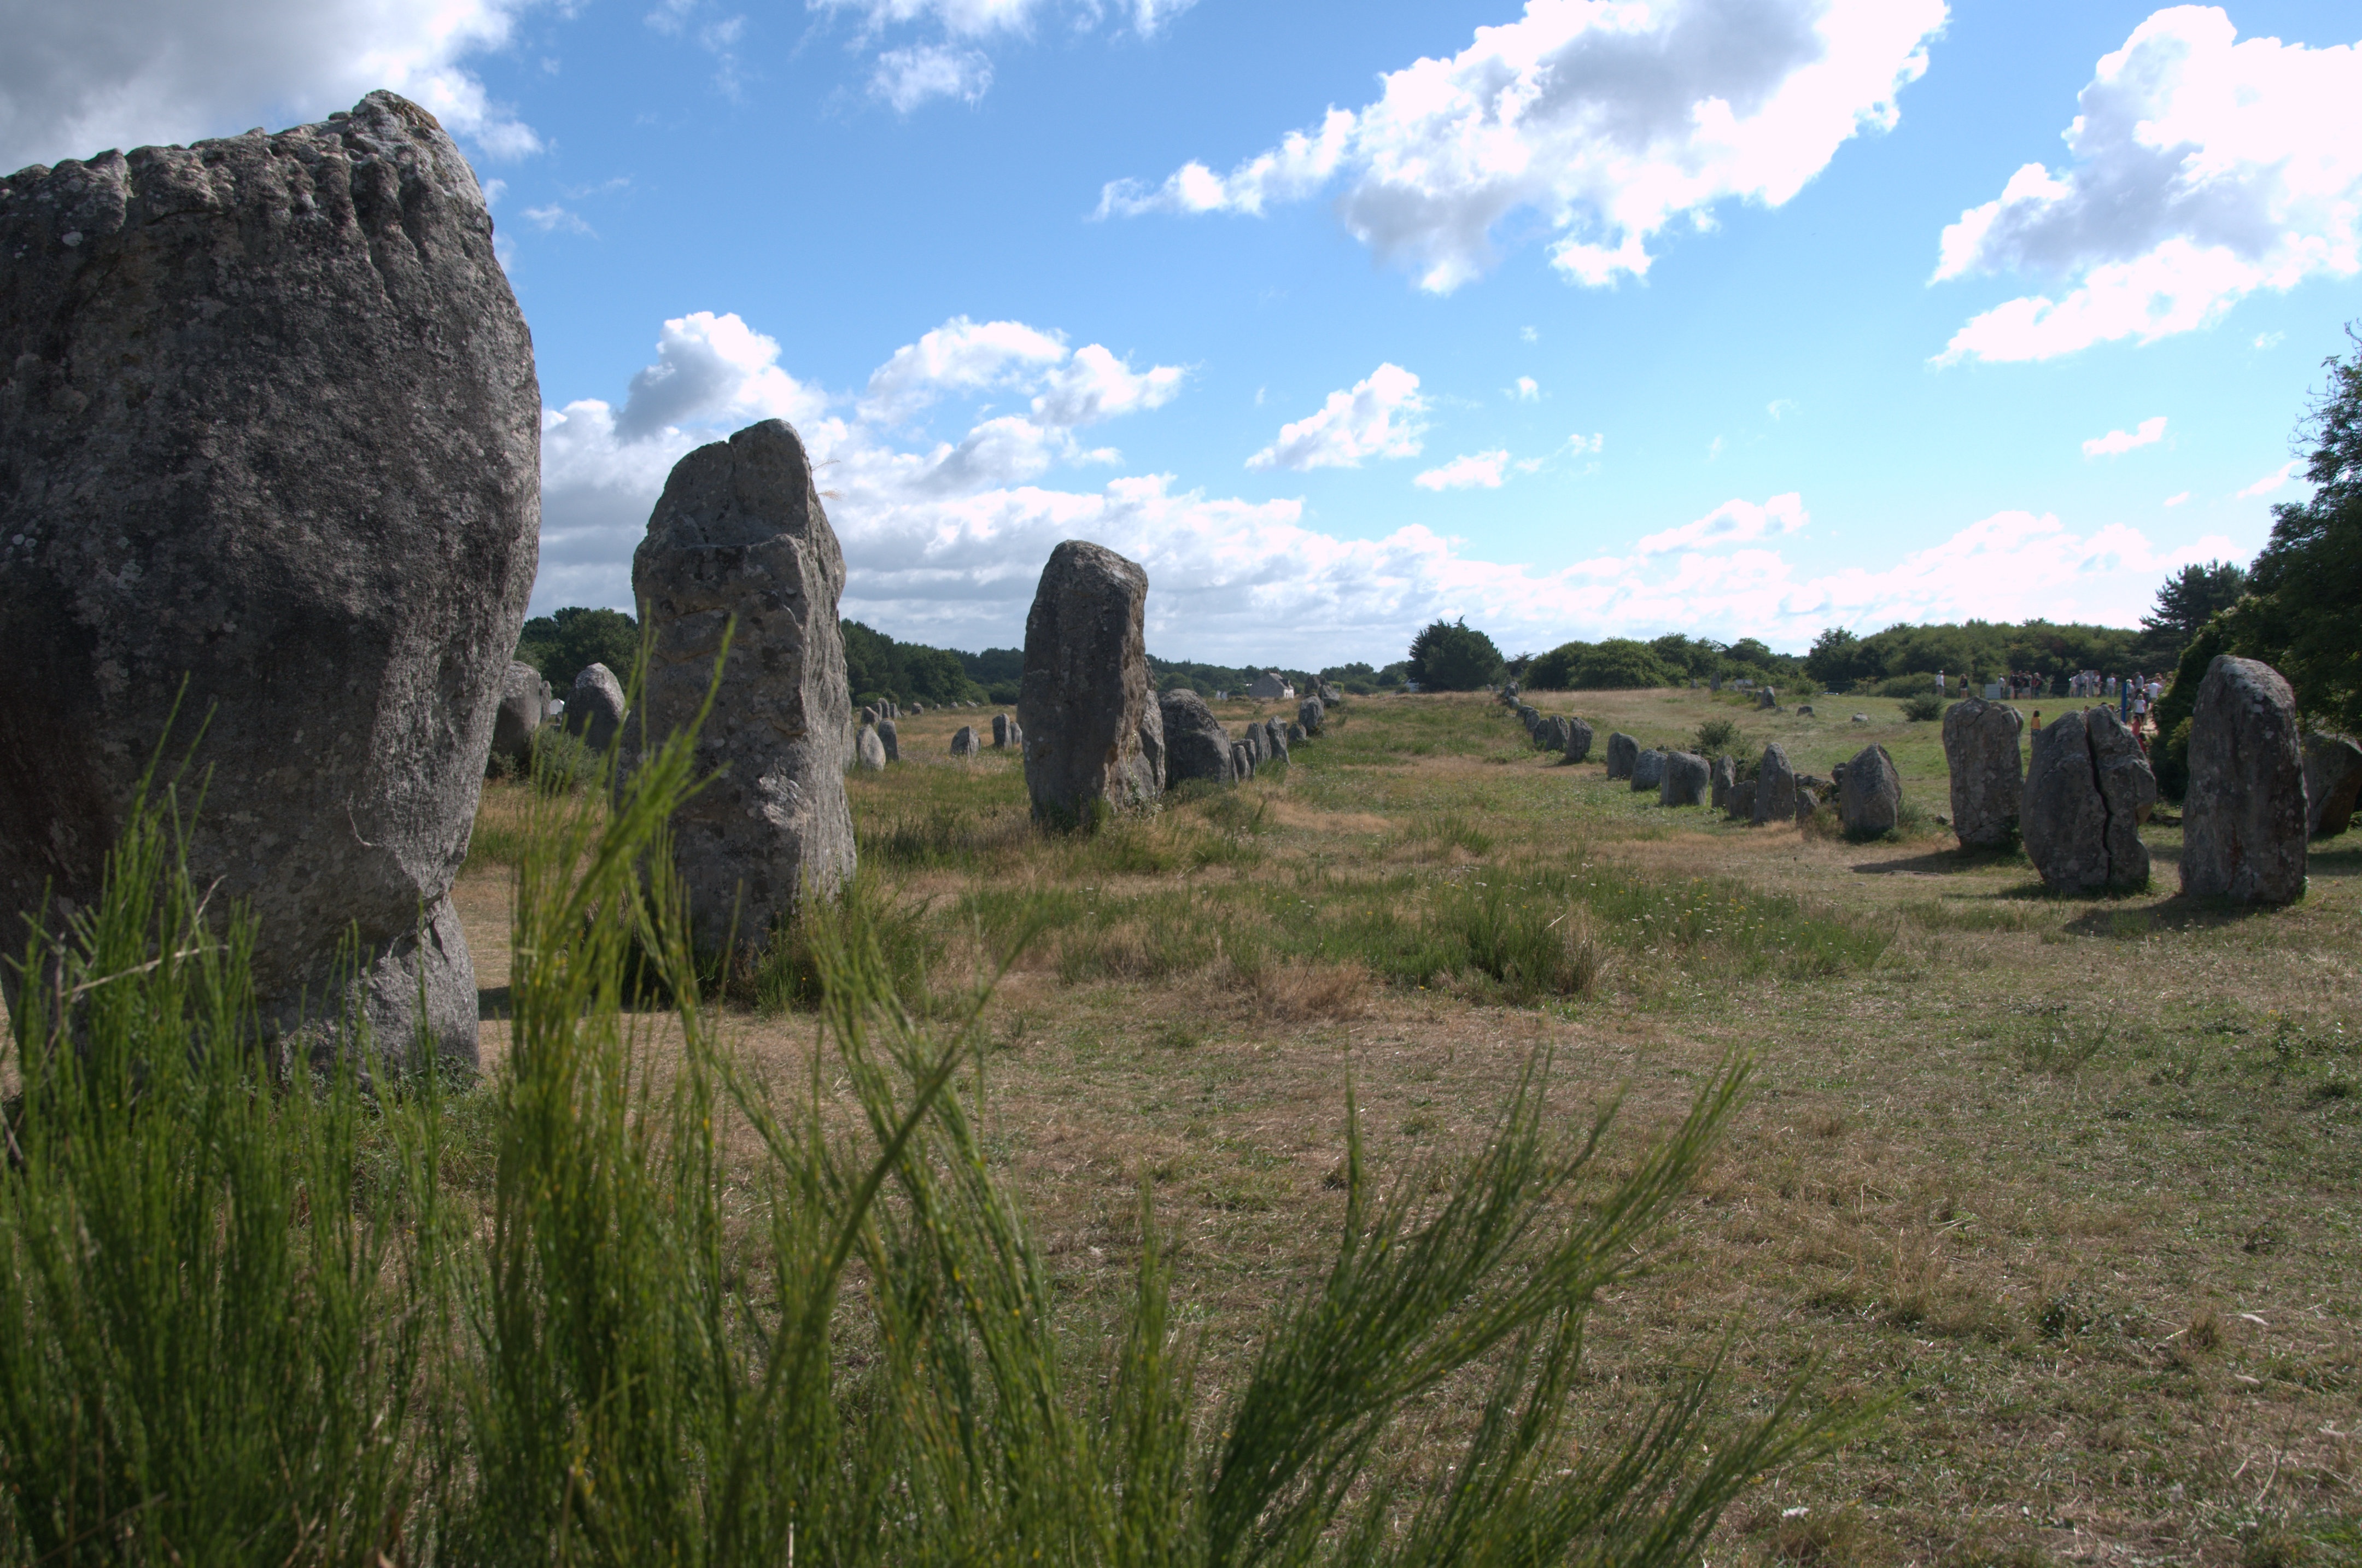
rock, summer, france, terrain, stones, ruins, badlands, plateau, series, menhirs, ecosystem, monolith, megalith, megaliths